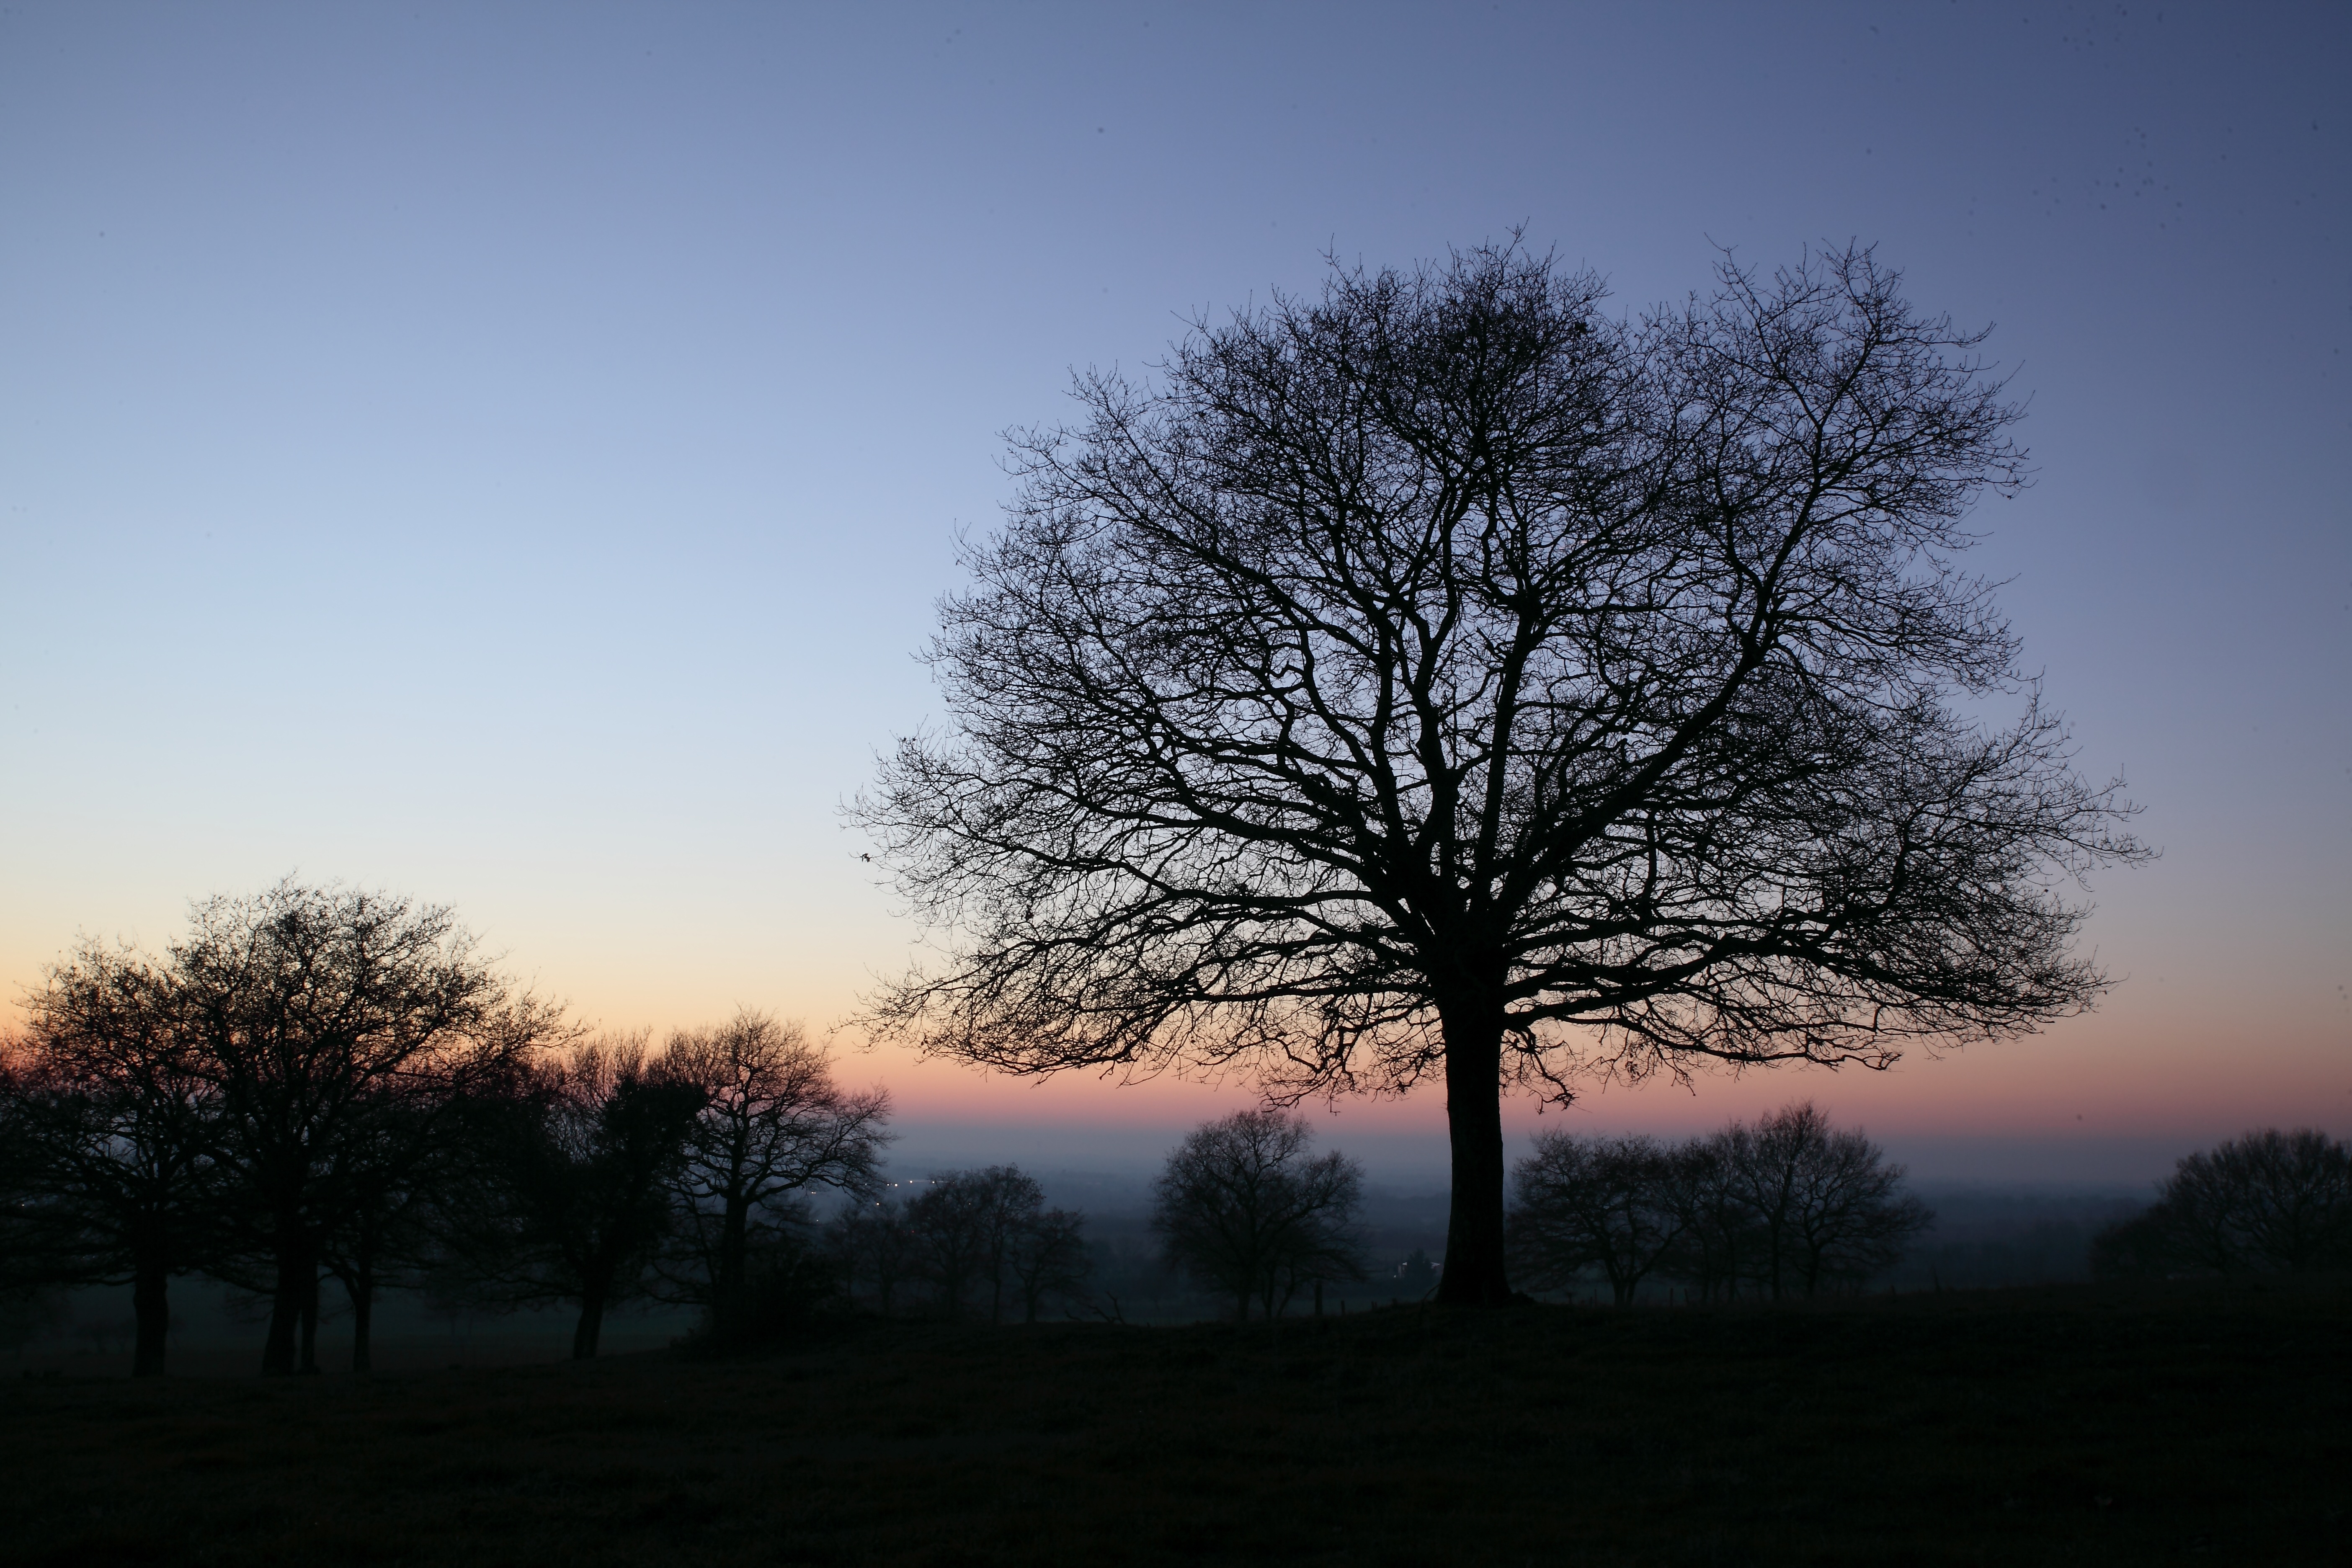
landscape, tree, nature, branch, cloud, plant, sky, sunrise, sunset, mist, field, sunlight, morning, dawn, dusk, evening, trees, the herbaria, atmospheric phenomenon, woody plant